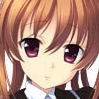
Portrait style: Anime Portrait